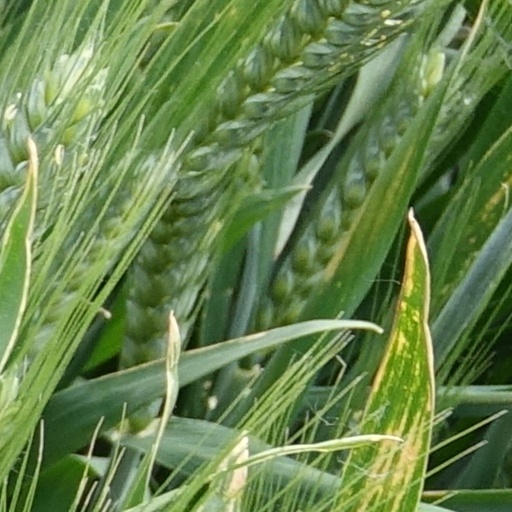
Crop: wheat